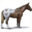
Label: horse